Omar Narváez (baseball)

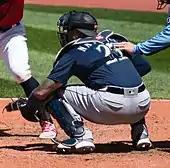
Narváez with the Seattle Mariners in 2019

Narváez remained with Winston-Salem for the 2015 season. He saw action in 98 games and posted a .274 average, with one home run, 27 RBI, 40 walks, and 31 strikeouts. He also appeared in 13 games for Bravos de Margarita of the Venezuelan Winter League. Narváez spent the 2016 season with a pair of Chicago's minor league affiliates, the AA Birmingham Barons and the AAA Charlotte Knights, as well as the parent club. He batted .222 in 13 games with Birmingham and .245 in 41 appearances for Charlotte.